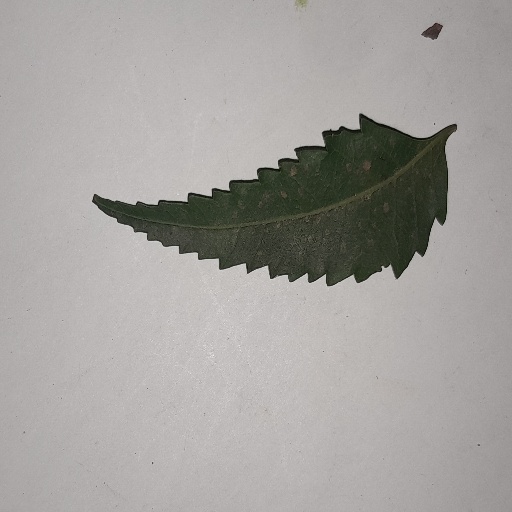
Species: Neem
Leaf condition: Powdery Mildew